Sfruz

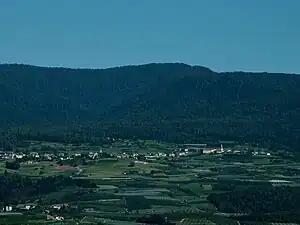
Aerial view of Sfruz

Sfruz is a "comune" (municipality) in Trentino in the northern Italian region Trentino-Alto Adige/Südtirol, with some 230 inhabitants in 2009 and an area of .